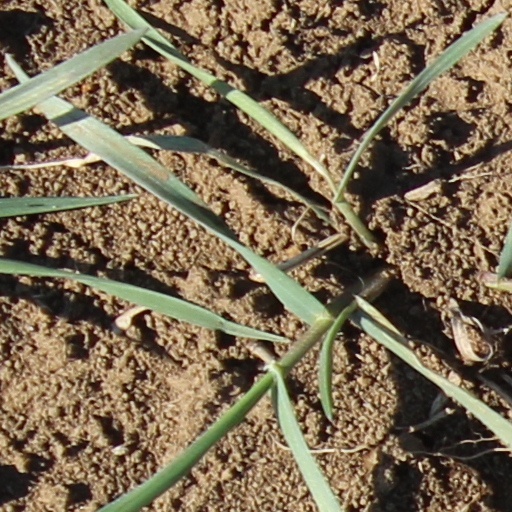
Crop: wheat